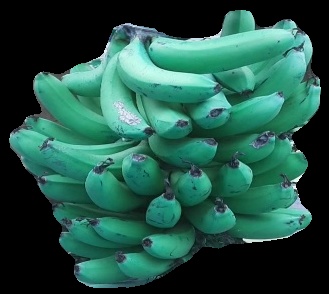
Variety: pachbale
Grade: grade3